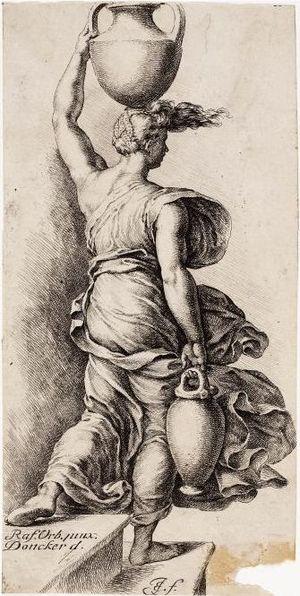
Pieter Donker, né en 1635 à Gouda, et mort dans cette même ville en 1668, est un peintre néerlandais du Siècle d'or.